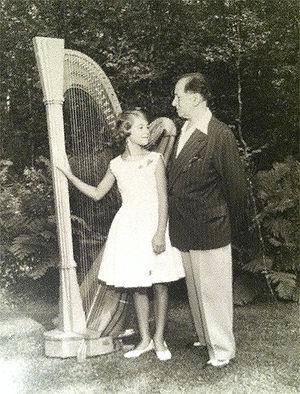
Carlos Salzedo, est un harpiste, compositeur, pianiste et chef d'orchestre français.